November 1994 lunar eclipse

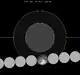
The Moon's hourly motion shown right to left

A penumbral lunar eclipse occurred at the Moon’s descending node of orbit on Friday, November 18, 1994, with an umbral magnitude of −0.2189. A lunar eclipse occurs when the Moon moves into the Earth's shadow, causing the Moon to be darkened. A penumbral lunar eclipse occurs when part or all of the Moon's near side passes into the Earth's penumbra. Unlike a solar eclipse, which can only be viewed from a relatively small area of the world, a lunar eclipse may be viewed from anywhere on the night side of Earth. Occurring only about 1.5 hours after apogee (on November 18, 1994, at 5:05 UTC), the Moon's apparent diameter was smaller.